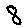
Label: 8